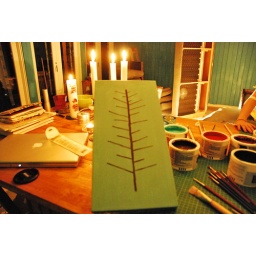
totally &amp;quot;hyggeligt&amp;quot; to paint by candlelight in a room with no electricity. computer running on battery power. :-)